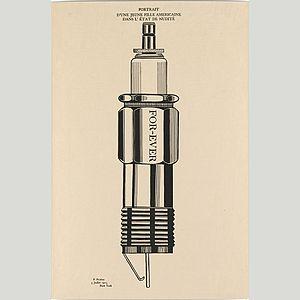
L'art contemporain désigne — de façon générale et globale — l'ensemble des œuvres produites depuis 1945 à nos jours, et ce quels qu'en soient le style et la pratique esthétique mais principalement dans le champ des arts plastiques. Dans cette classification, l'art contemporain succède à l'art moderne.
Le néologisme technocritique définit un courant de pensée axé sur la critique du concept du « progrès technique », considéré comme une idéologie qui serait née au XVIIIᵉ siècle durant la Révolution industrielle et qui, depuis la Seconde Guerre mondiale, s'ancre dans les consciences, principalement sous les effets de l'automation et de l'informatisation.